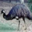
Label: bird